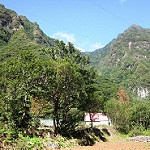
Scene: Outdoor